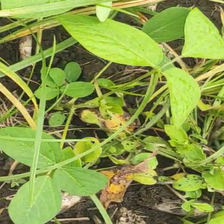
Weed species: Asian_Pigeonwings_(Clitoria Ternatea)